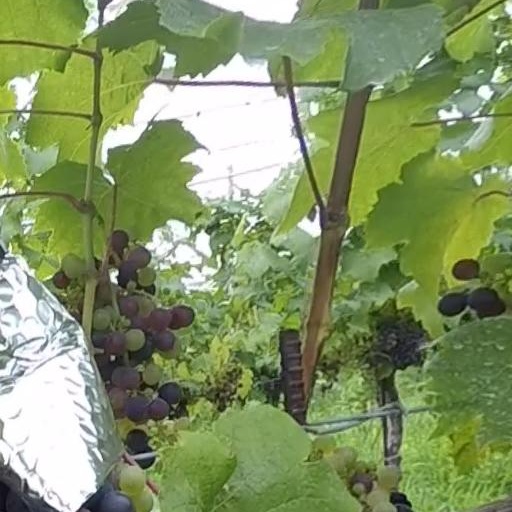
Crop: grape